Auguste of Baden-Baden

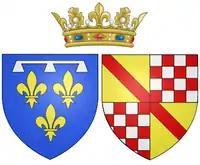
Coat of arms of Auguste as Duchess

As her mother was regent of Auguste's native Baden-Baden, it was her mother who tried to find a suitable candidate for her only daughter. Her mother proposed two candidates; Prince Alexander Ferdinand of Thurn and Taxis, son and heir of Anselm Franz of Thurn and Taxis, a wealthy German noble of the powerful Thurn und Taxis family and the Postmaster General of the Holy Roman Empire. The second was a French prince, Louis d'Orléans, Duke of Orléans.